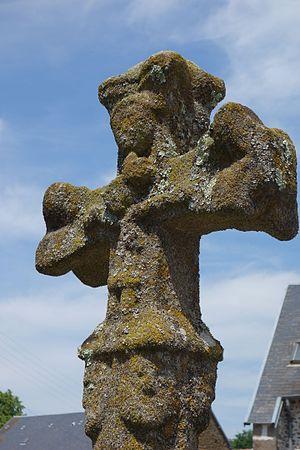
Croix de Châtenet
Cet article recense les monuments historiques de la Creuse, en France.
Azat-Châtenet est une commune française située dans le département de la Creuse en région Nouvelle-Aquitaine.